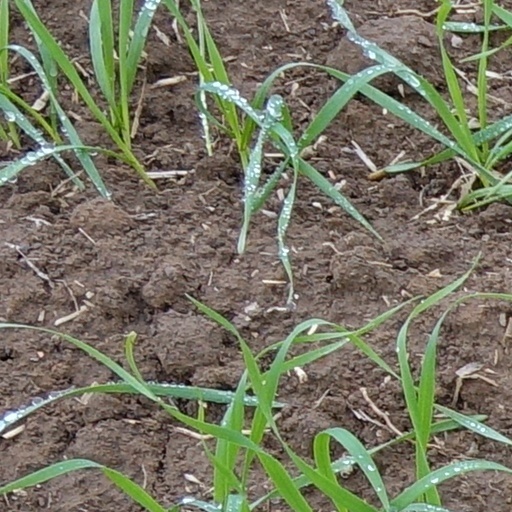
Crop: wheat